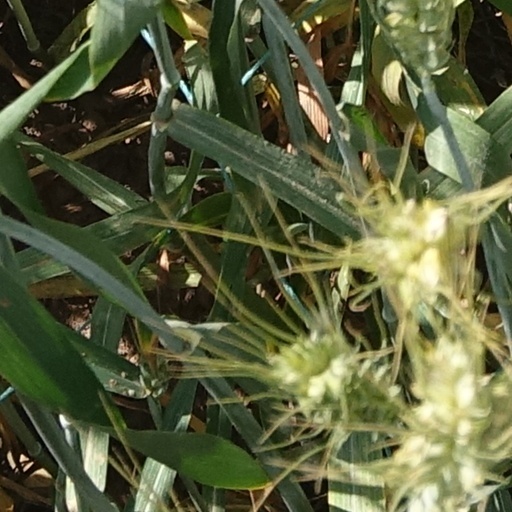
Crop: wheat